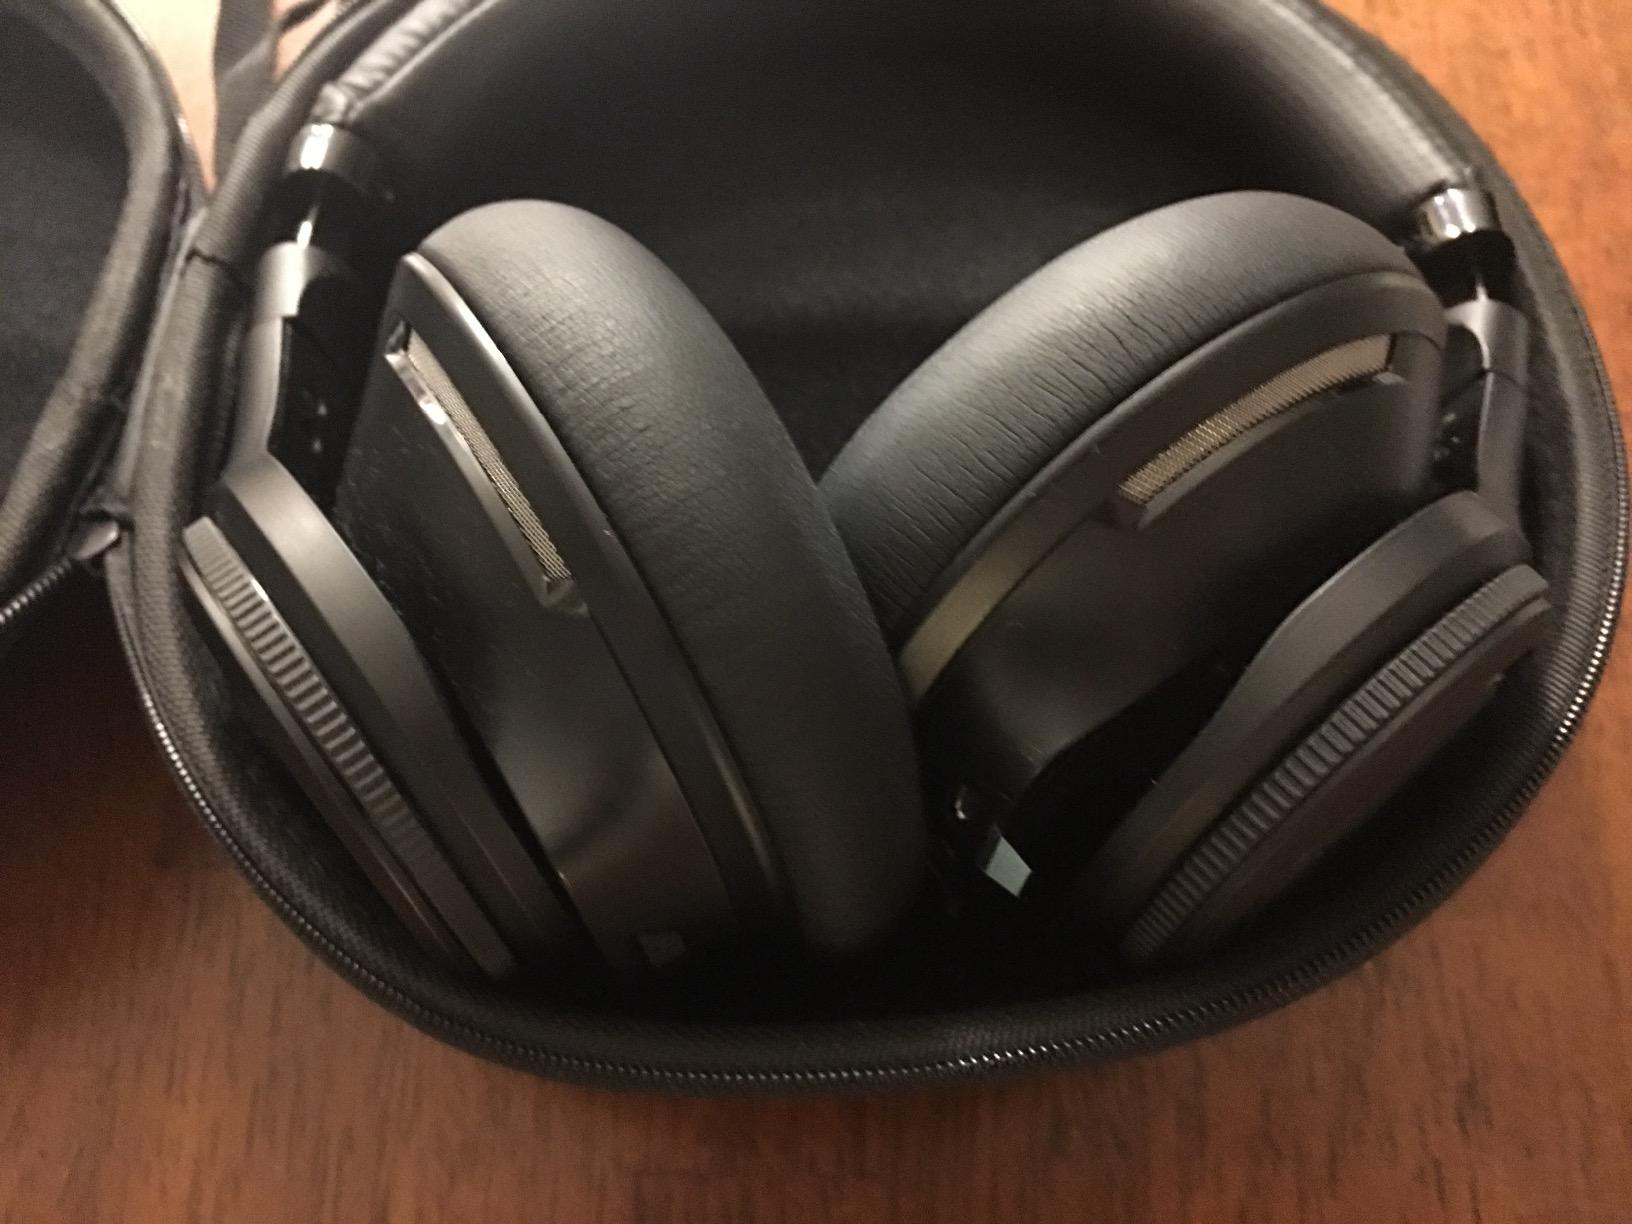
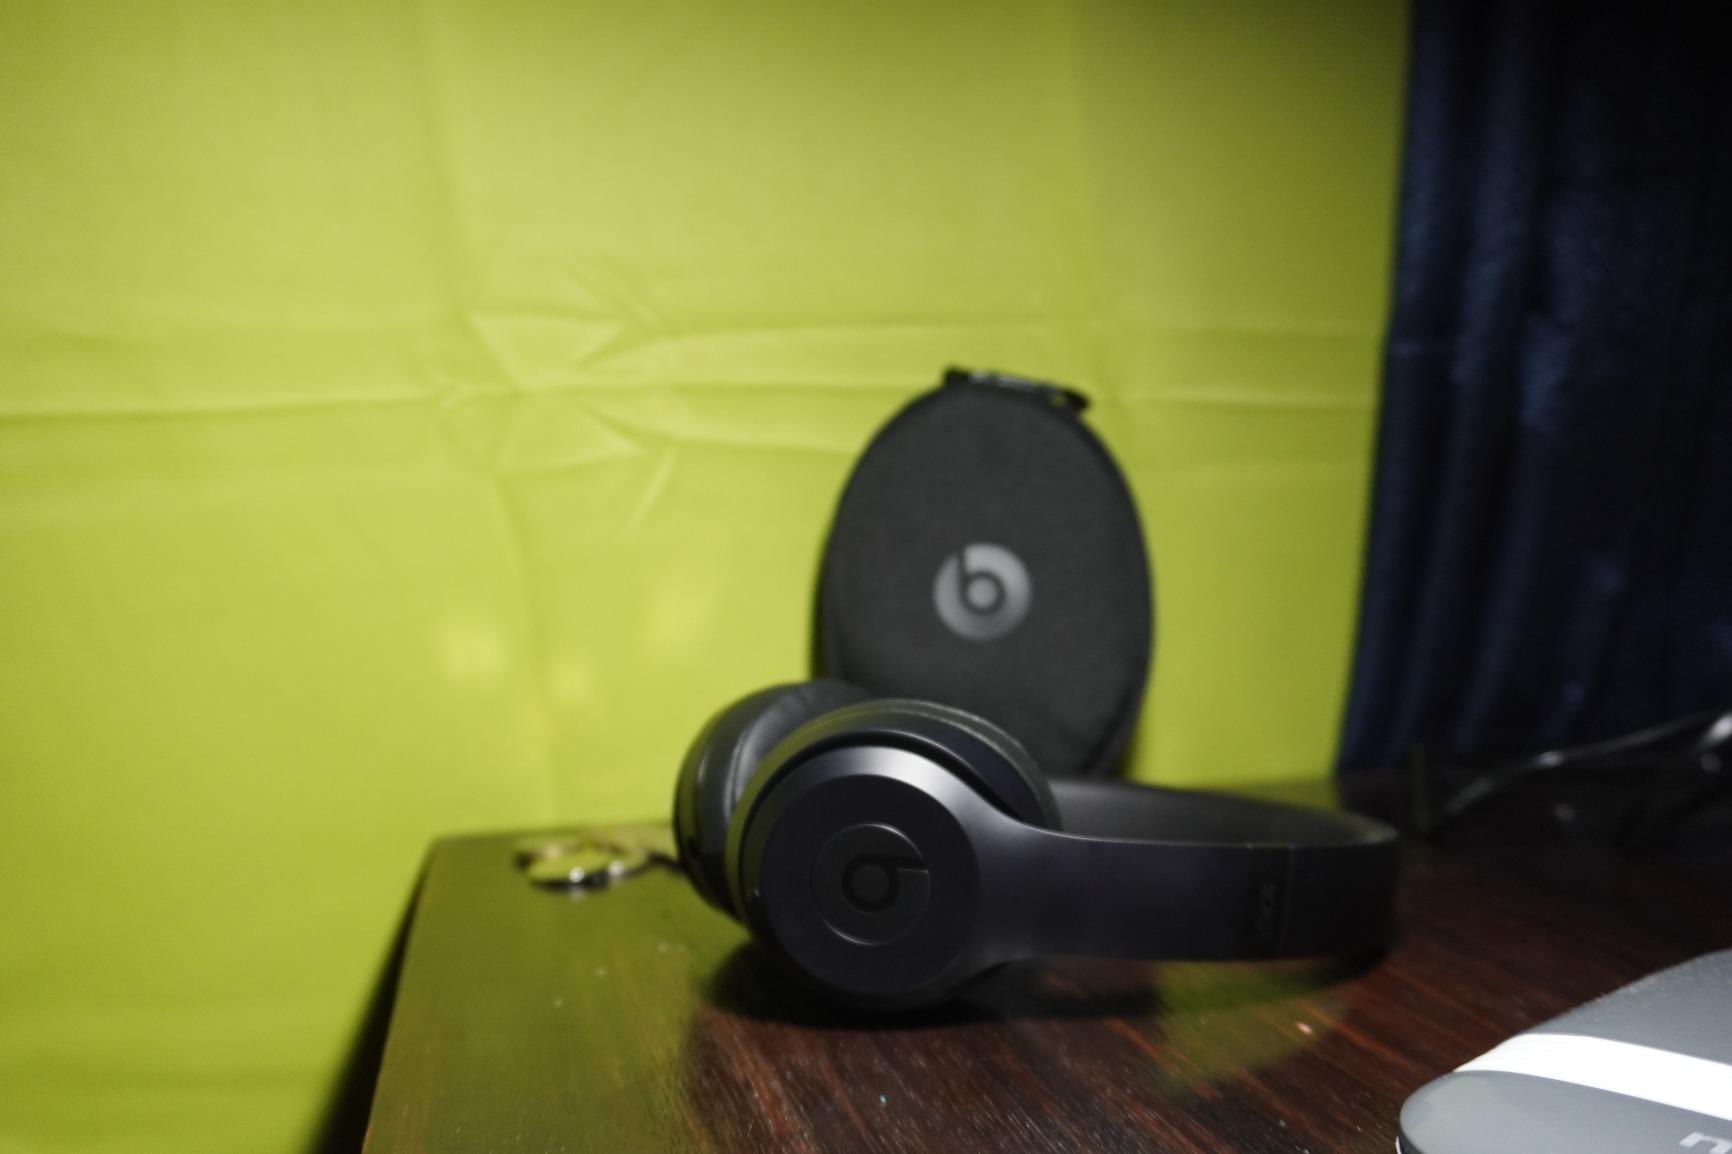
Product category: headphones
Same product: no